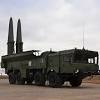
Label: Air Defense